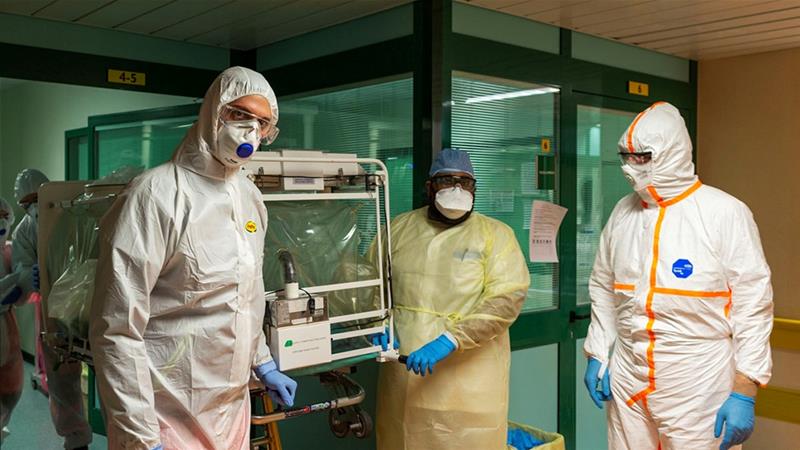
Objects detected:
Mask
Mask
Mask
Mask
Mask
Gloves
Gloves
Gloves
Gloves
Gloves
Gloves
Goggles
Goggles
Goggles
Coverall
Coverall
Coverall
Coverall